Moscow Oblast

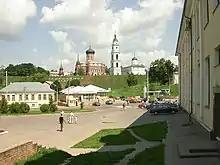
Center of Volokolamsk in 2003

After the population decline from 6,693,623 as of the 1989 Census to 6,618,538 in the 2002 Census the population of the oblast grew to 7,095,120 (2010 Census). It increased further to 8,524,665 according to the 2021 Census despite the fact that some parts of its territory were ceded to Moscow. The average population density, at 190 inhabitants/km (2021), is the largest in Russia, due to a high proportion of urban population (78.5% in 2021). The highest density occurs in and around Moscow (Lyubertsy, Balashikha, Khimki, Krasnogorsk, etc.) and the lowest – about 20 people/km – is in the outlying areas of Lotoshinsky, Shakhovskoy, Mozhaysk and Meshchersk lowlands.